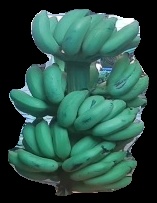
Variety: elakki-bale
Grade: grade2